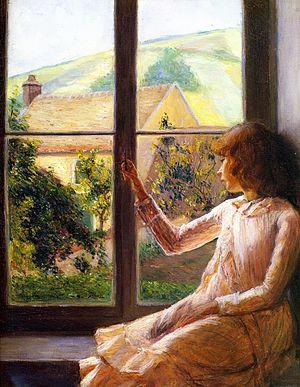
Elisabeth Cabot Perry, est une peintre américaine, connue pour ses portraits et ses paysages. Amie de Camille Pissarro, elle a été fortement influencée par son mentor, Claude Monet. Elle fut l'une des premiers défenseurs de l'impressionnisme français et a contribué à sa réception dans son pays. Elle compte parmi les premières artistes impressionnistes aux États-Unis.